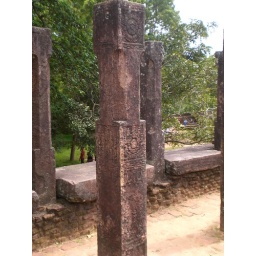
stone Column with decorative lotus flower which is situated royal Conference Hall in Polonnaruwa Sri Lanka